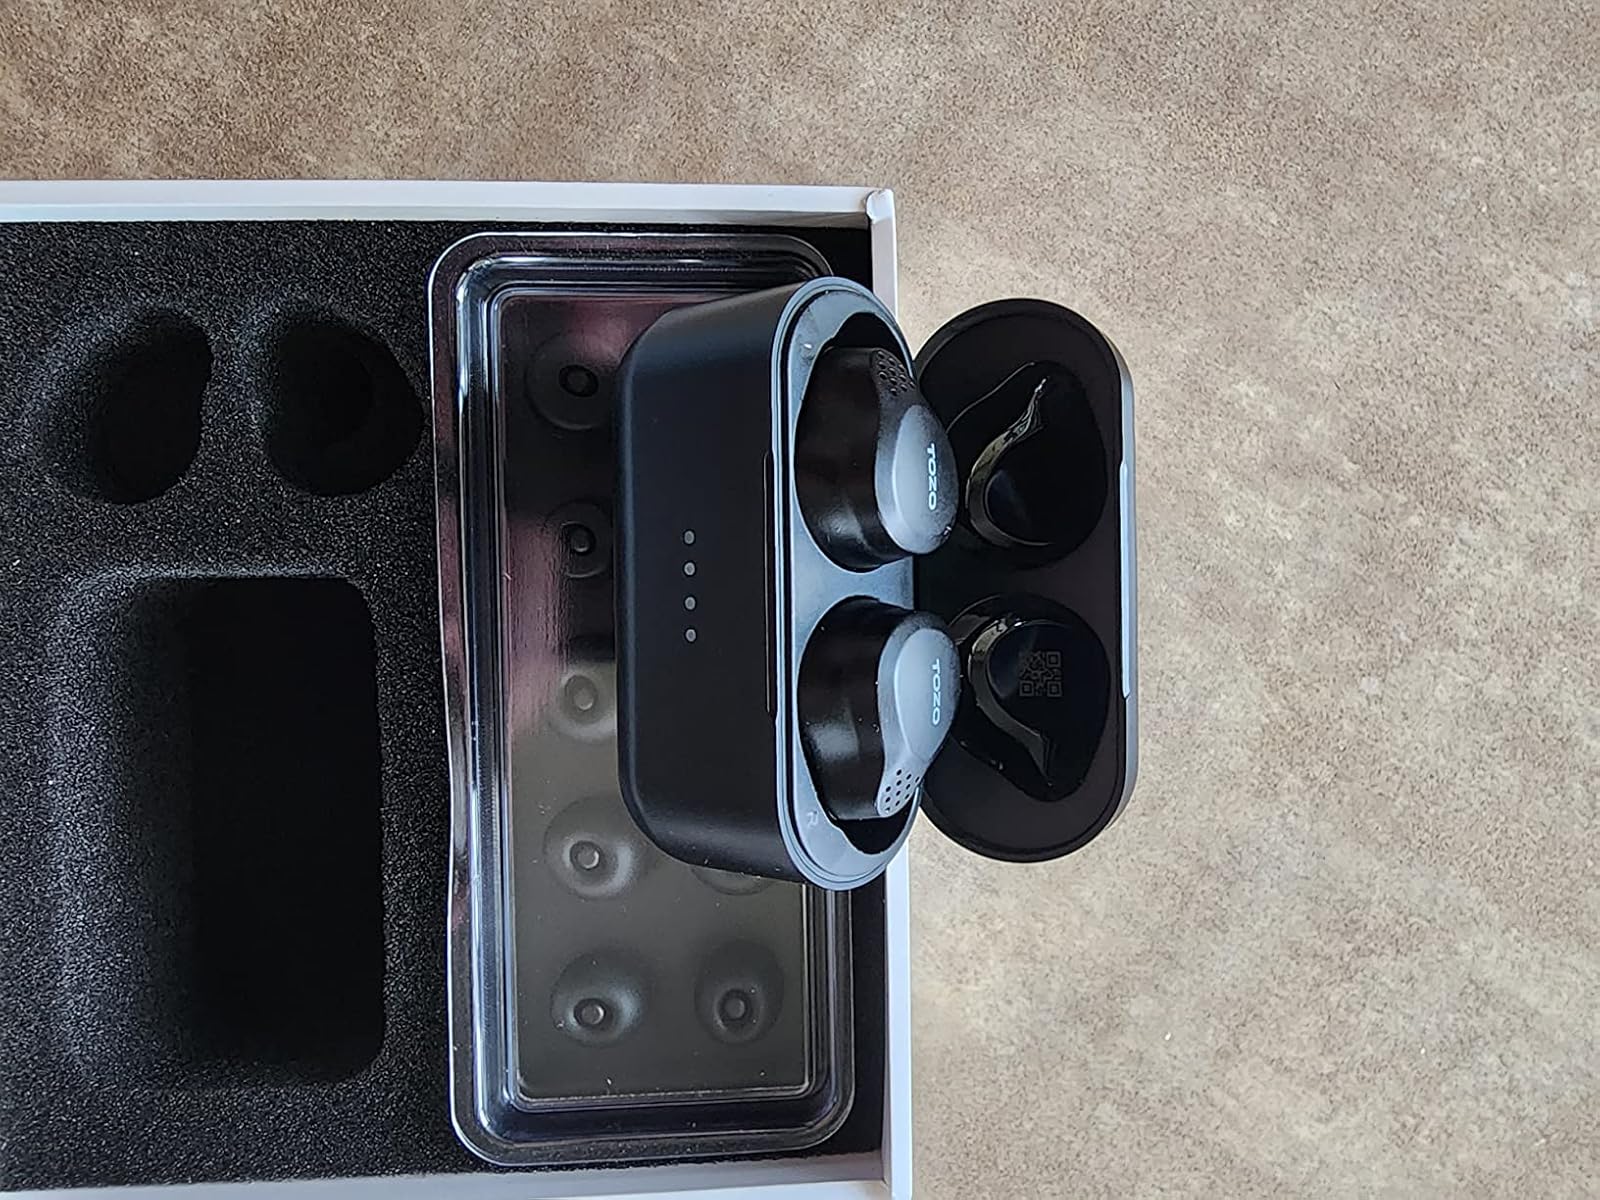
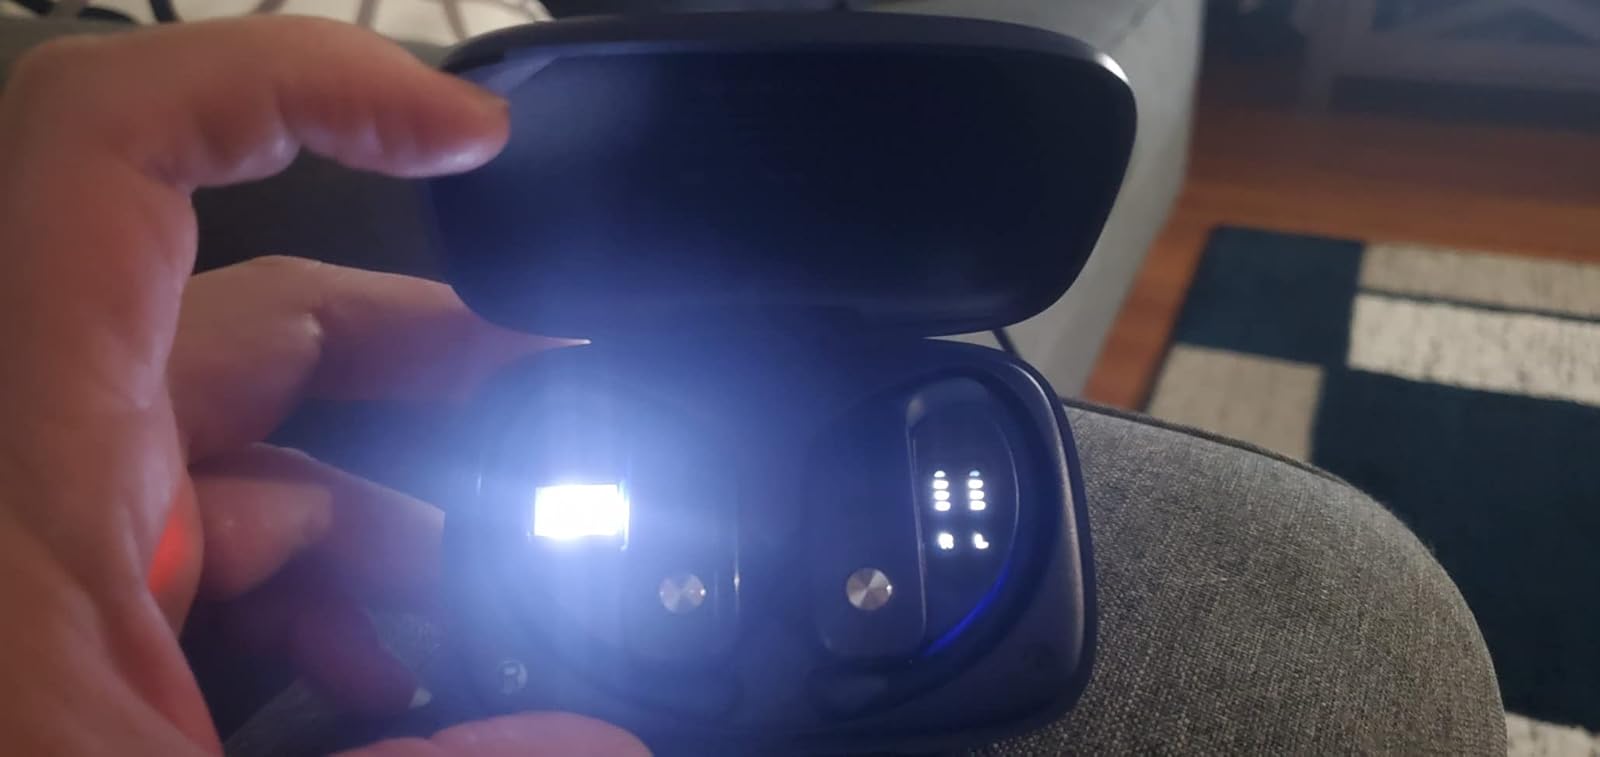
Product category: earbuds
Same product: no